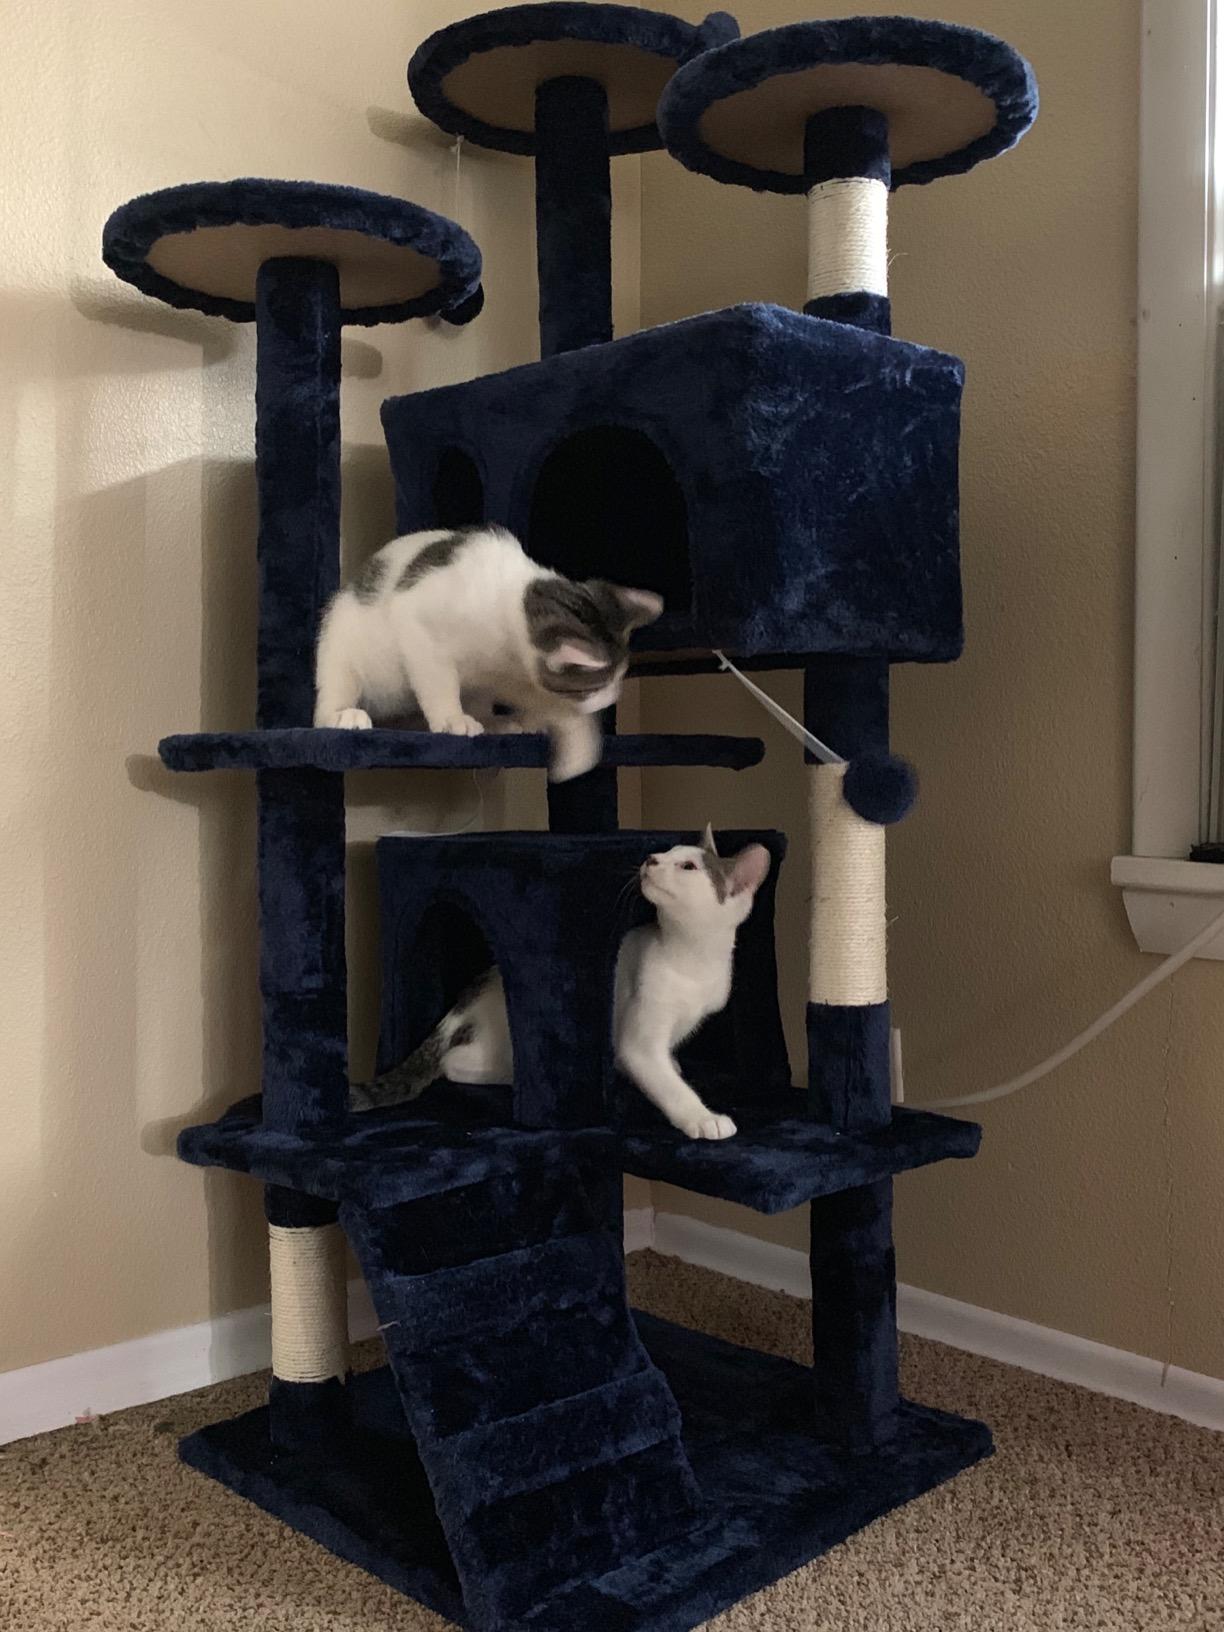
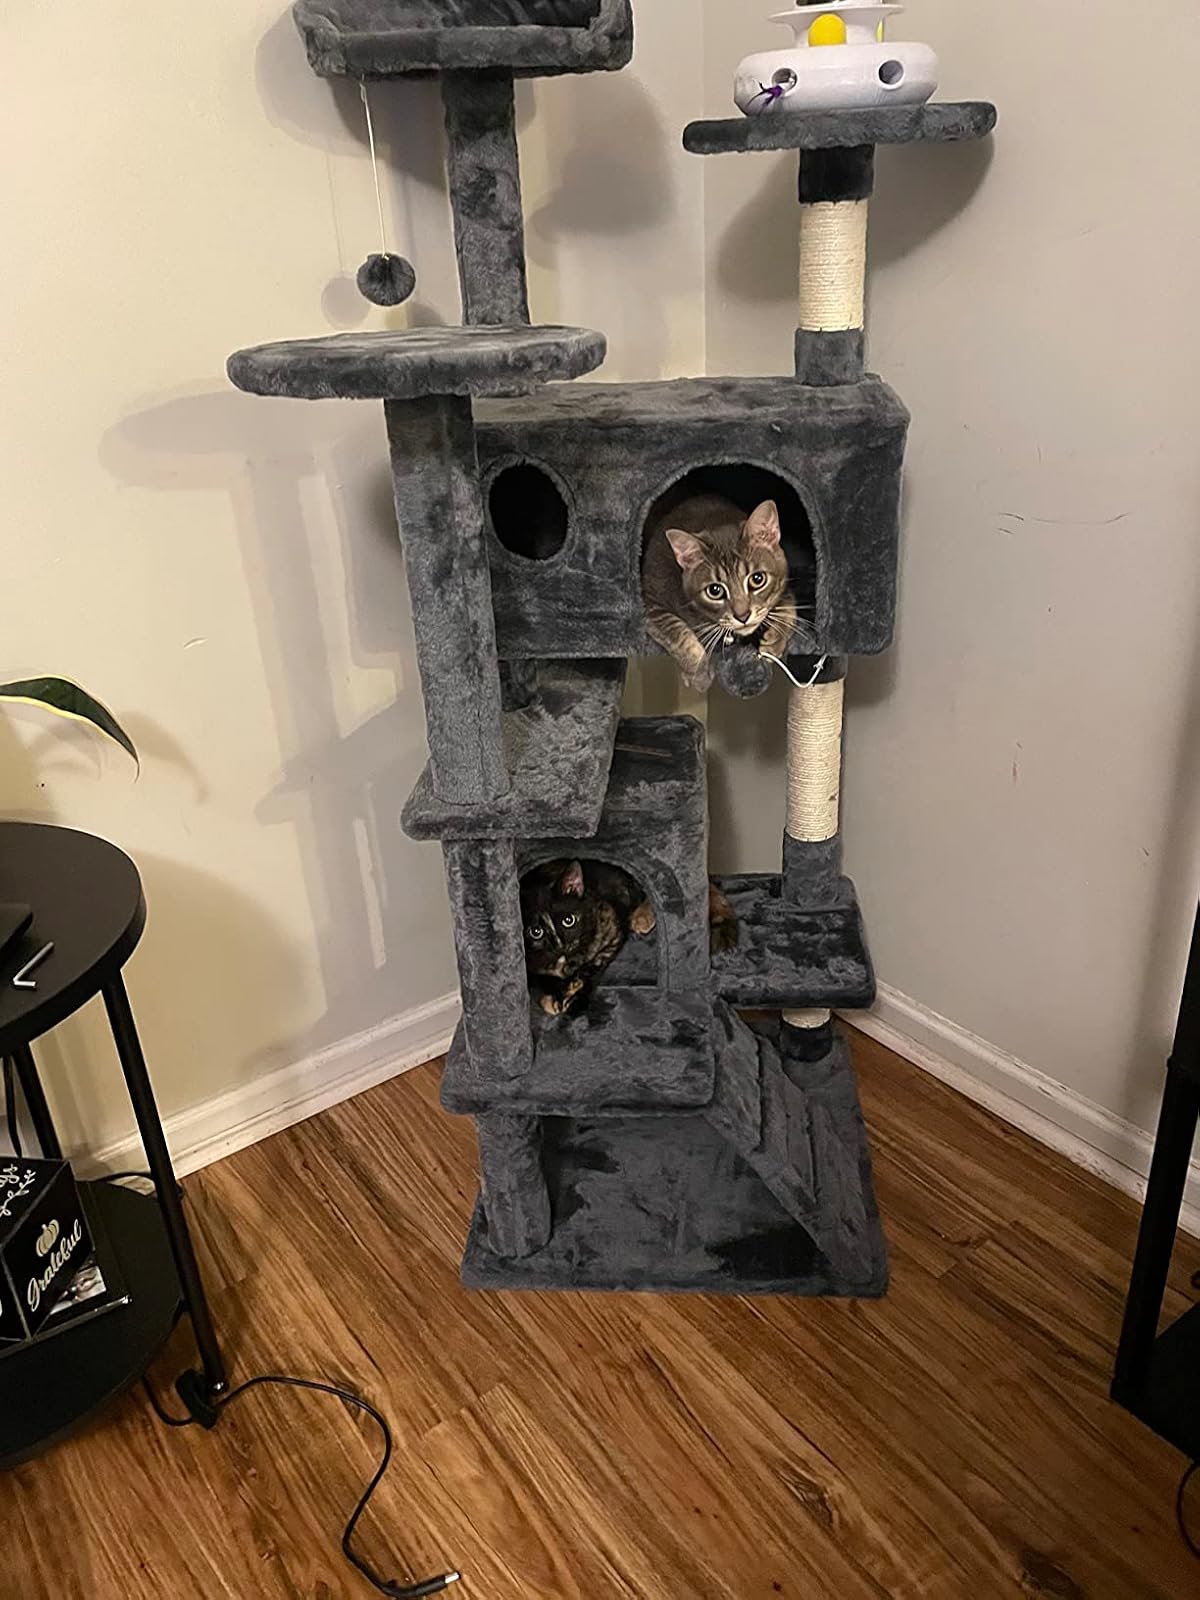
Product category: items_cat tree
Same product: no